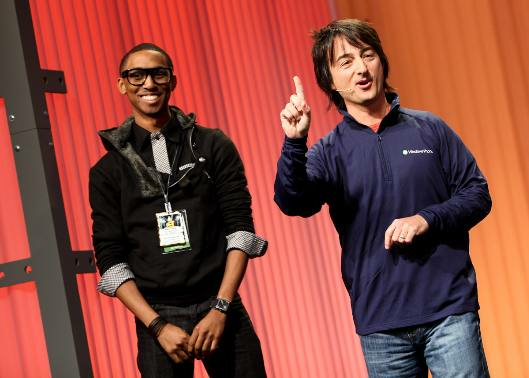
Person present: Yes